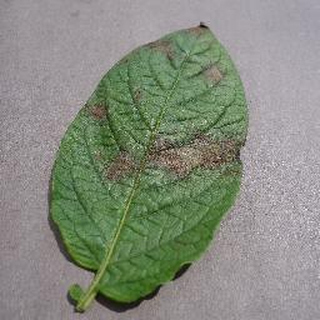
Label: potato_late_blight